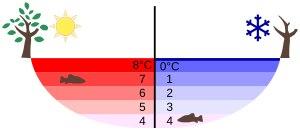
L’anomalie dilatométrique est une propriété singulière du comportement de certains corps dont la densité, au lieu d'augmenter continuellement pendant leur refroidissement, diminue au contraire à partir d'une température précise, parfois seulement sur certains intervalles de température : autrement dit, dans ces intervalles, le corps se dilate lorsque sa température diminue. L’eau présente une anomalie dilatométrique.